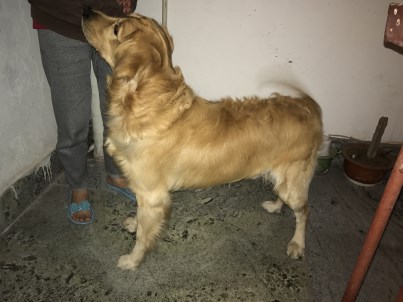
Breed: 5355-n000126-golden_retriever